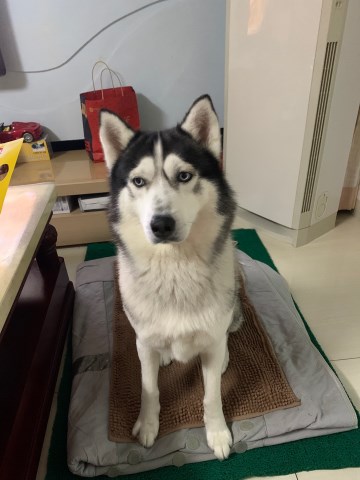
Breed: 1160-n000003-Siberian_husky